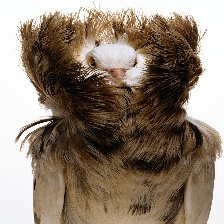
Species: JACOBIN PIGEON
Scientific name: COLUMBA LIVIA